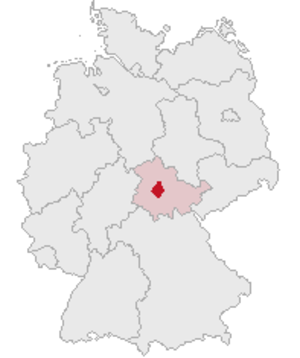
L'arrondissement de Gotha est un arrondissement allemand de Thuringe.